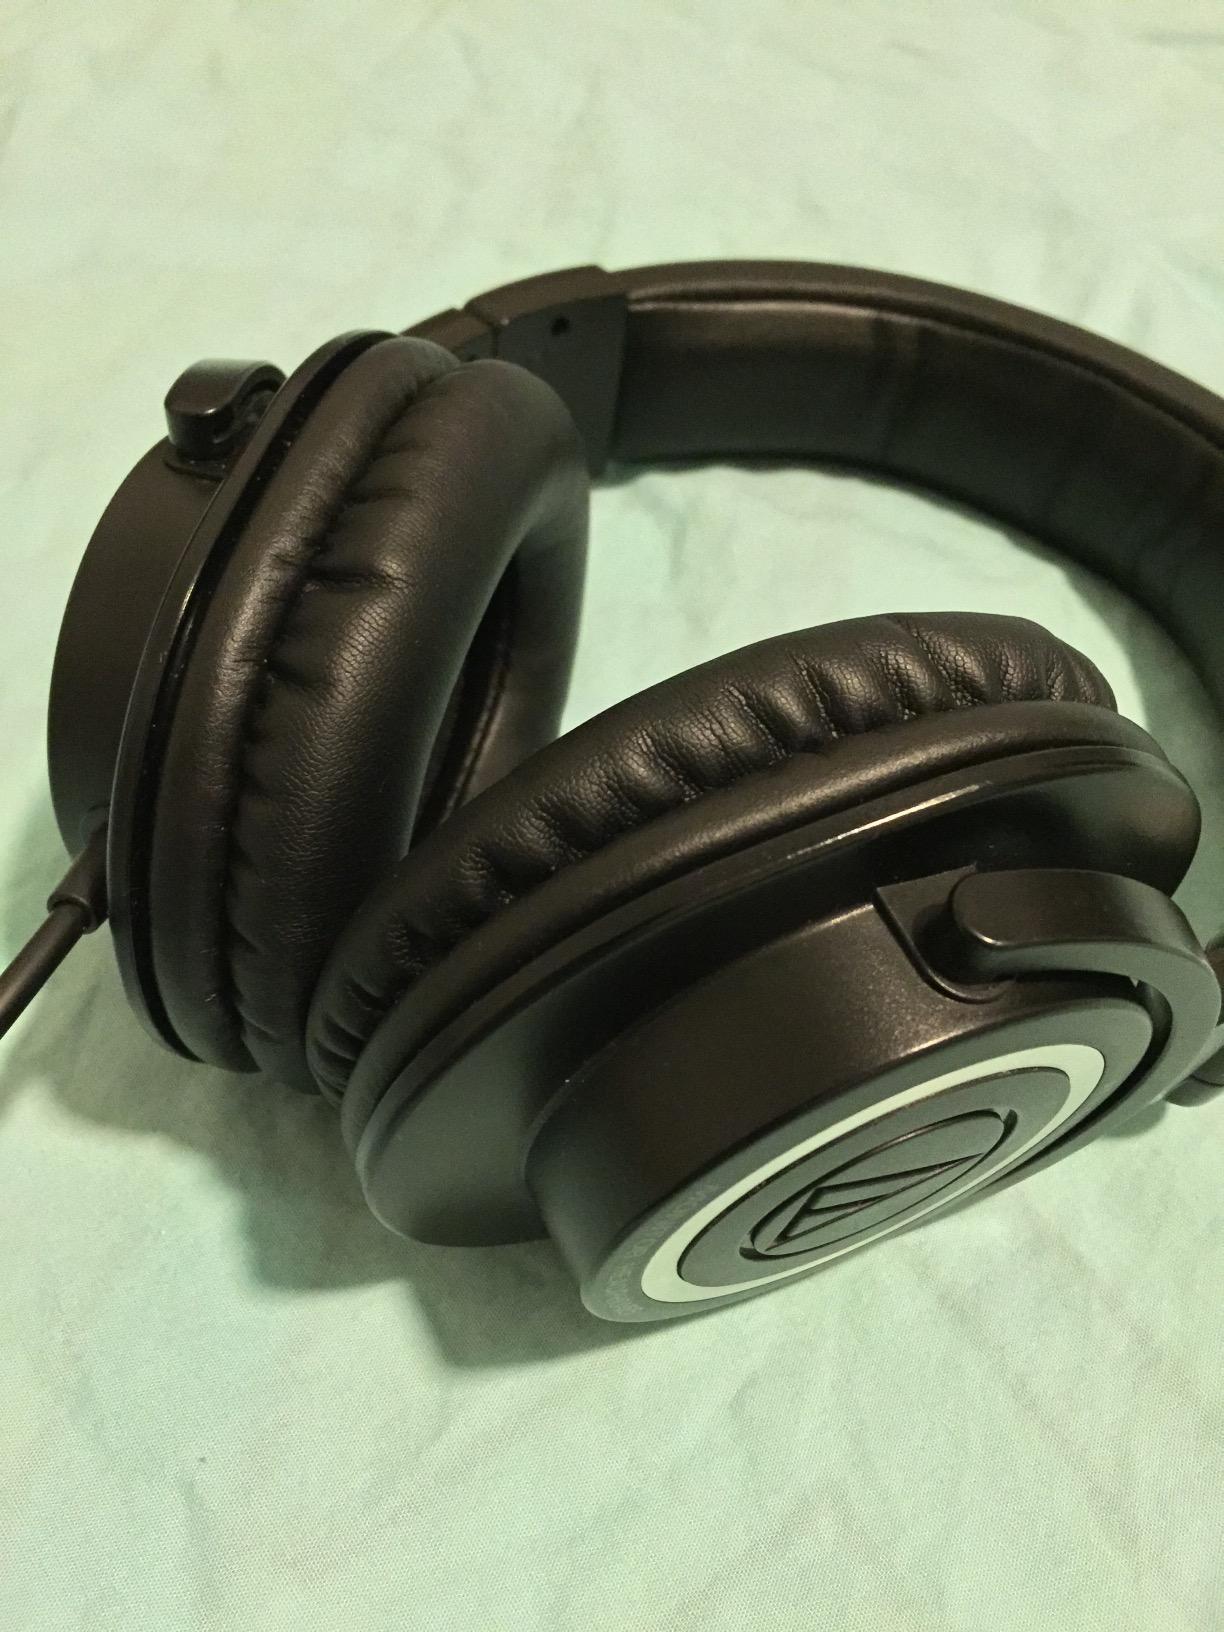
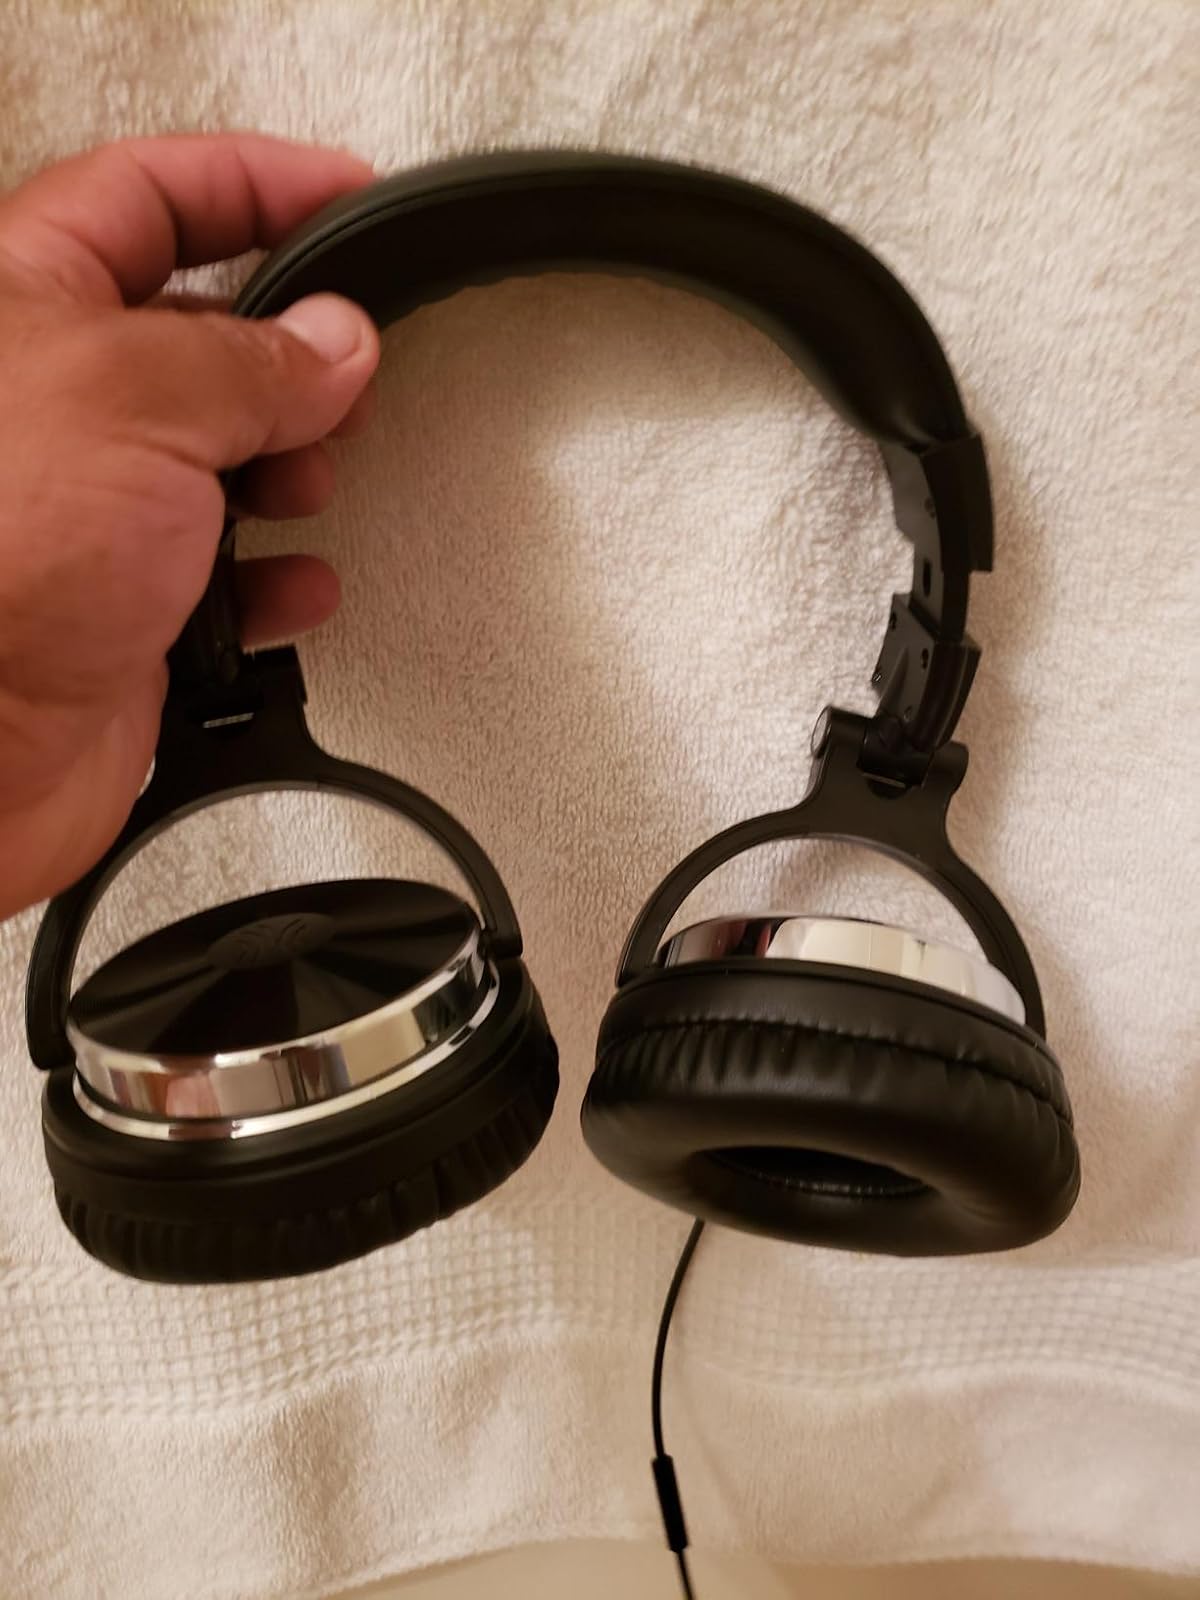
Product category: headphones
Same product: no